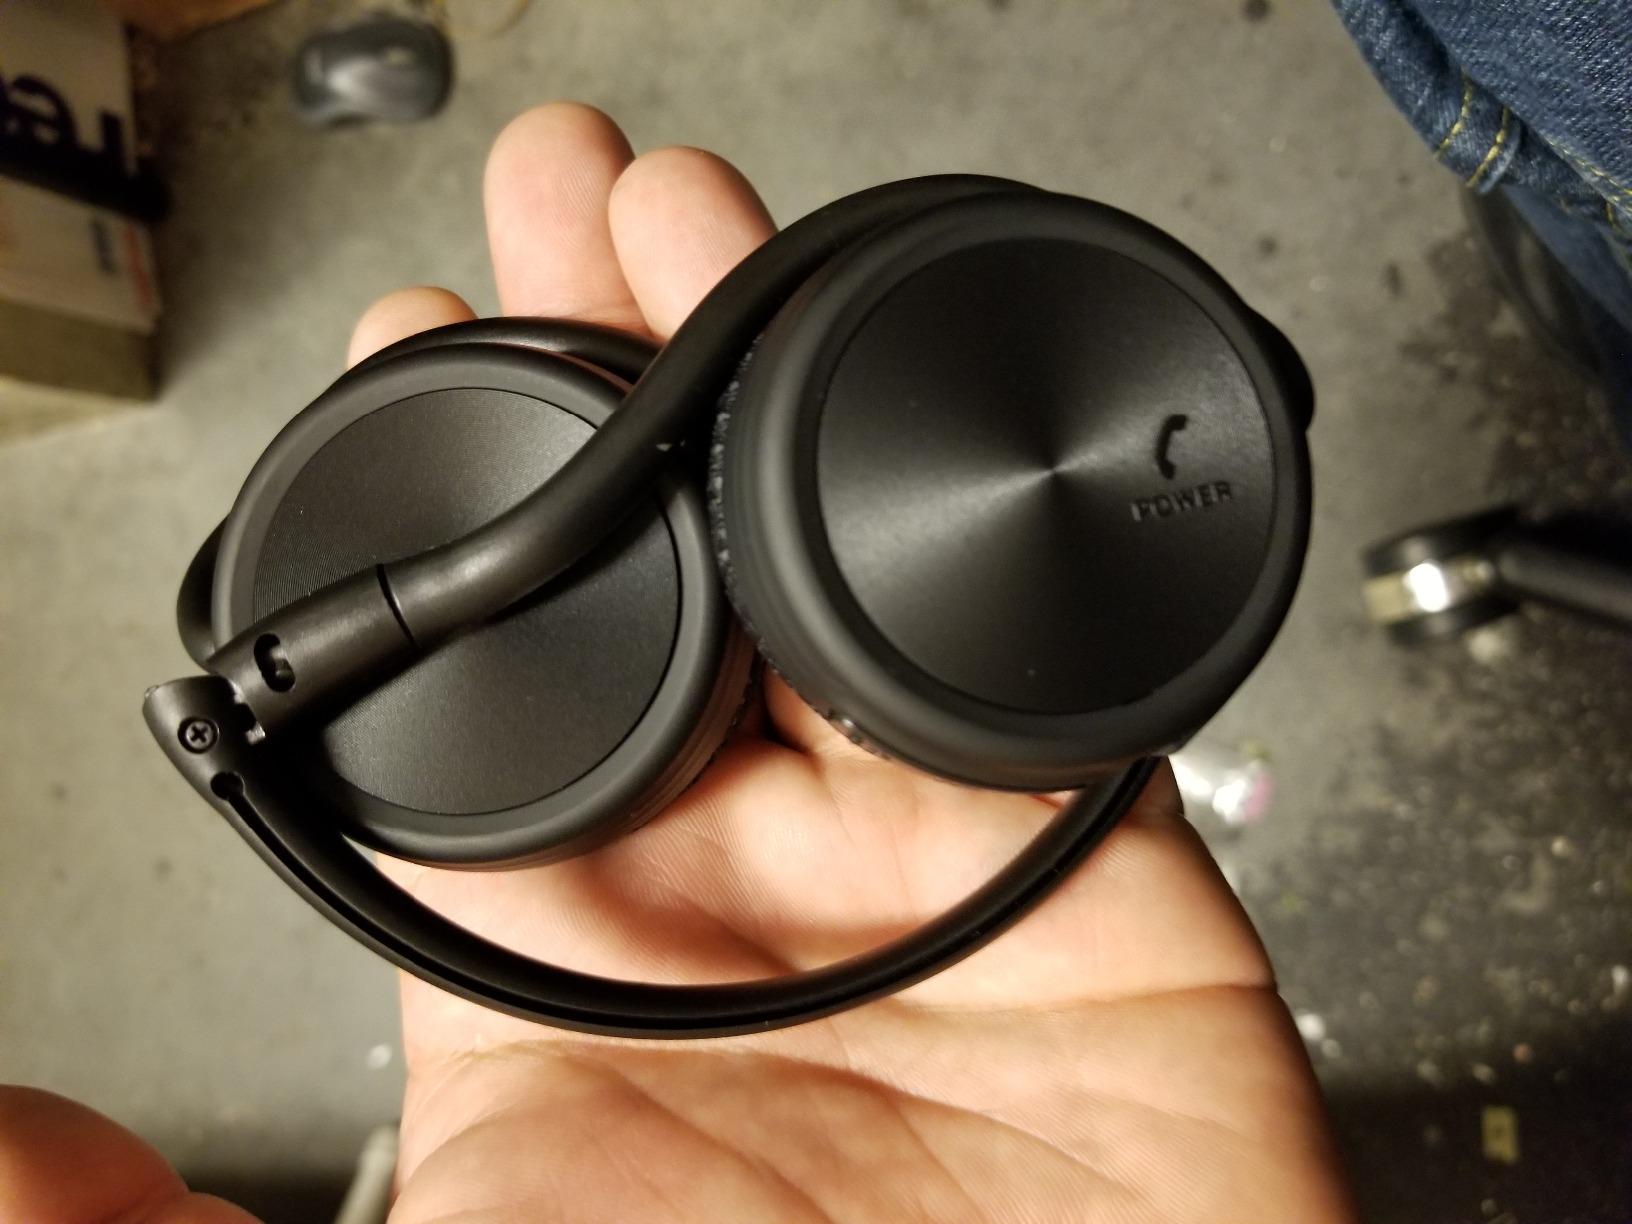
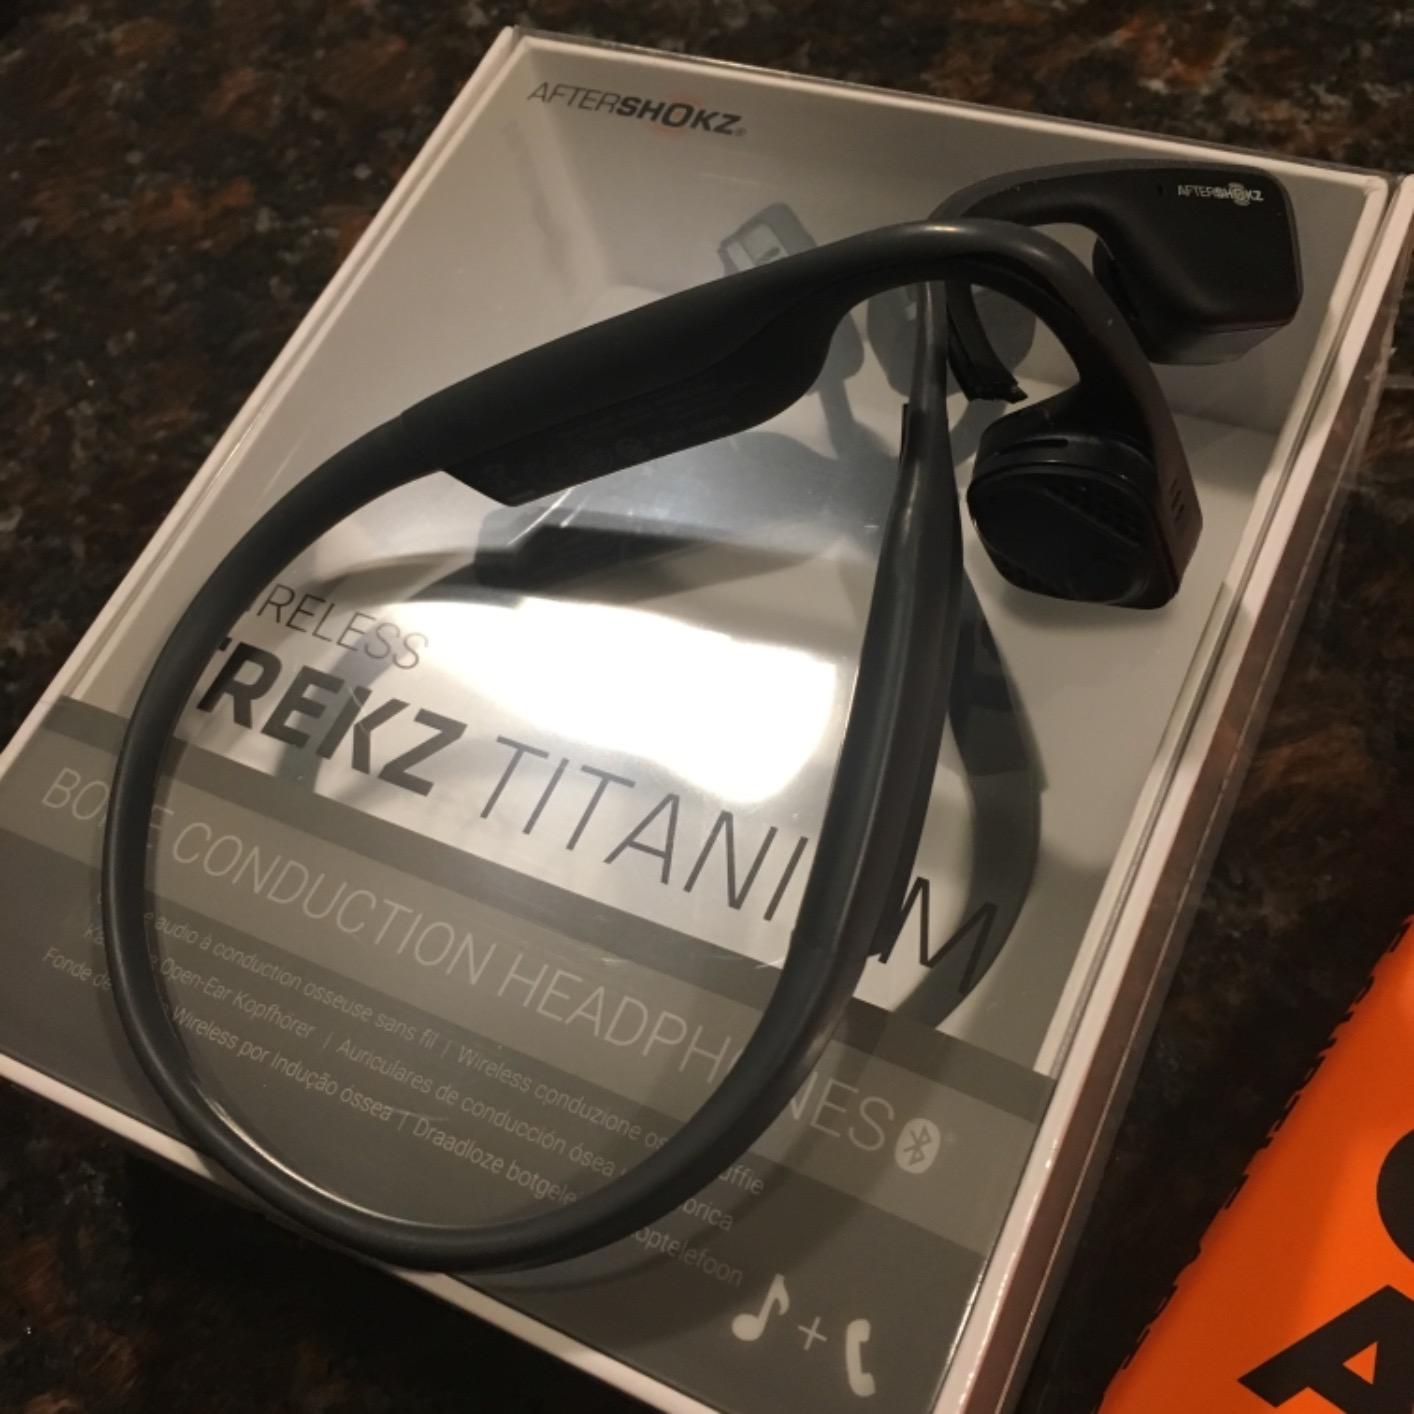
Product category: headphones
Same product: no